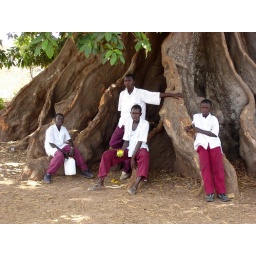
Students under the elephant tree